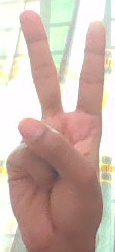
ASL sign: 2